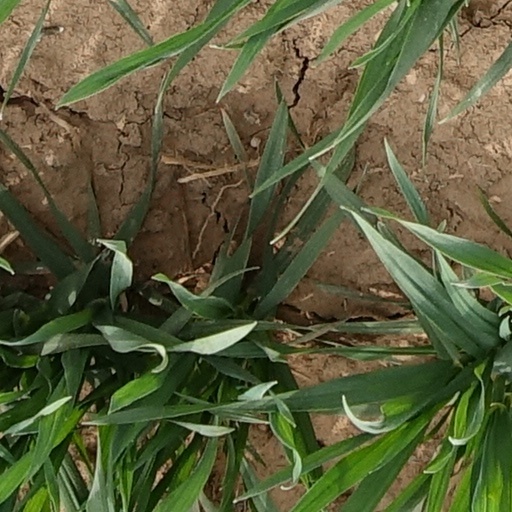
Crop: wheat